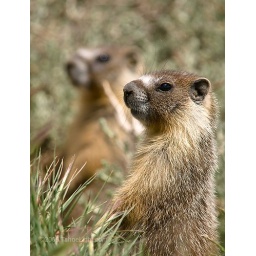
curious marmonts in the white mountains